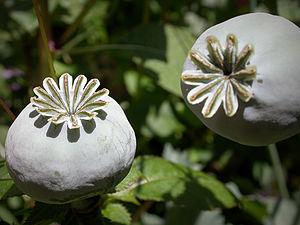
Le pavot somnifère ou pavot à opium, appelé également « pavot des jardins », est une espèce de plante herbacée annuelle de la famille des Papaveraceae originaire d'Europe méridionale et d'Afrique du Nord.